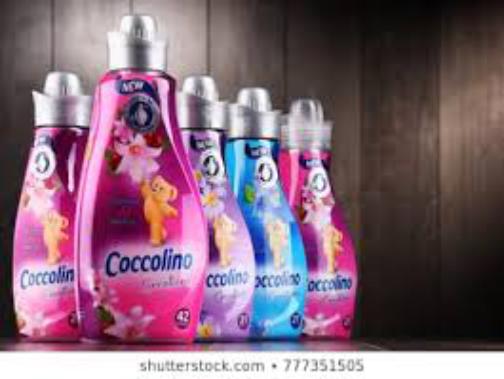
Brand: Coccolino
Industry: Necessities